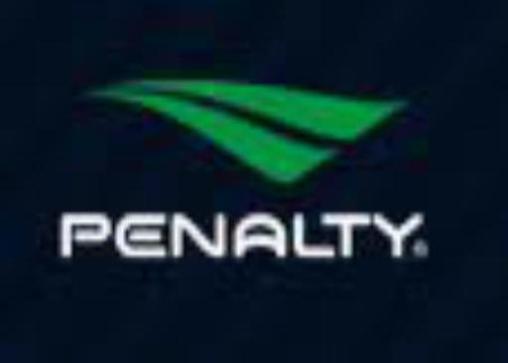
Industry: Clothes